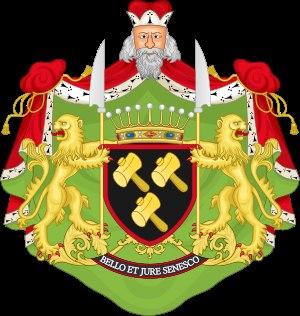
Liste alphabétique non exhaustive de devises de familles belges.